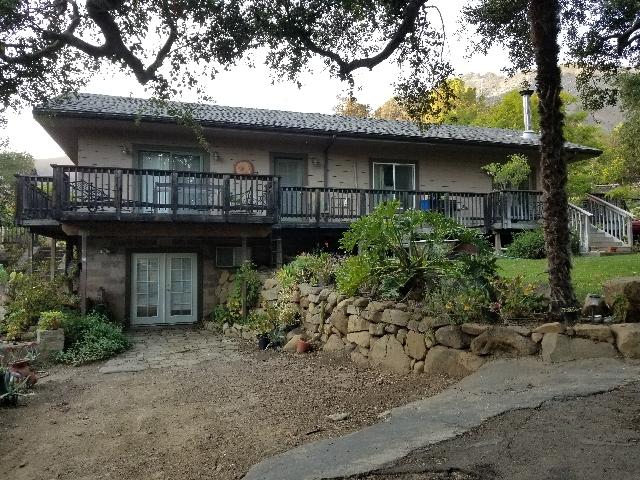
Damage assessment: no_damage